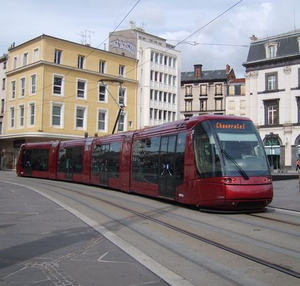
Tram sur pneu de Clermont-Ferrand traversant Place de Jaude
Le tramway de Clermont-Ferrand est un système guidé urbain de type tramway sur pneumatiques Translohr à propulsion électrique, guidé par un rail central et composé d'une seule ligne desservant la ville de Clermont-Ferrand et son agglomération. Depuis sa mise en service en 2006, le tramway est intégré au réseau de transport en commun de Clermont Auvergne Métropole, exploité par T2C, dans le département du Puy-de-Dôme en région Auvergne-Rhône-Alpes.